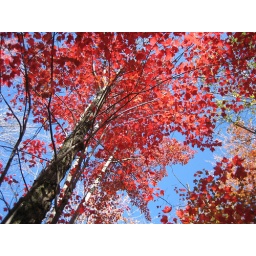
Blazing maple trees and clear blue skies in the Adirondacks